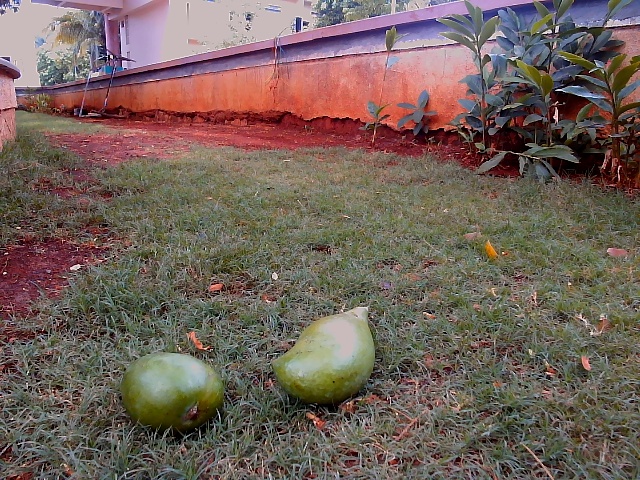
Label: Raw_Mango